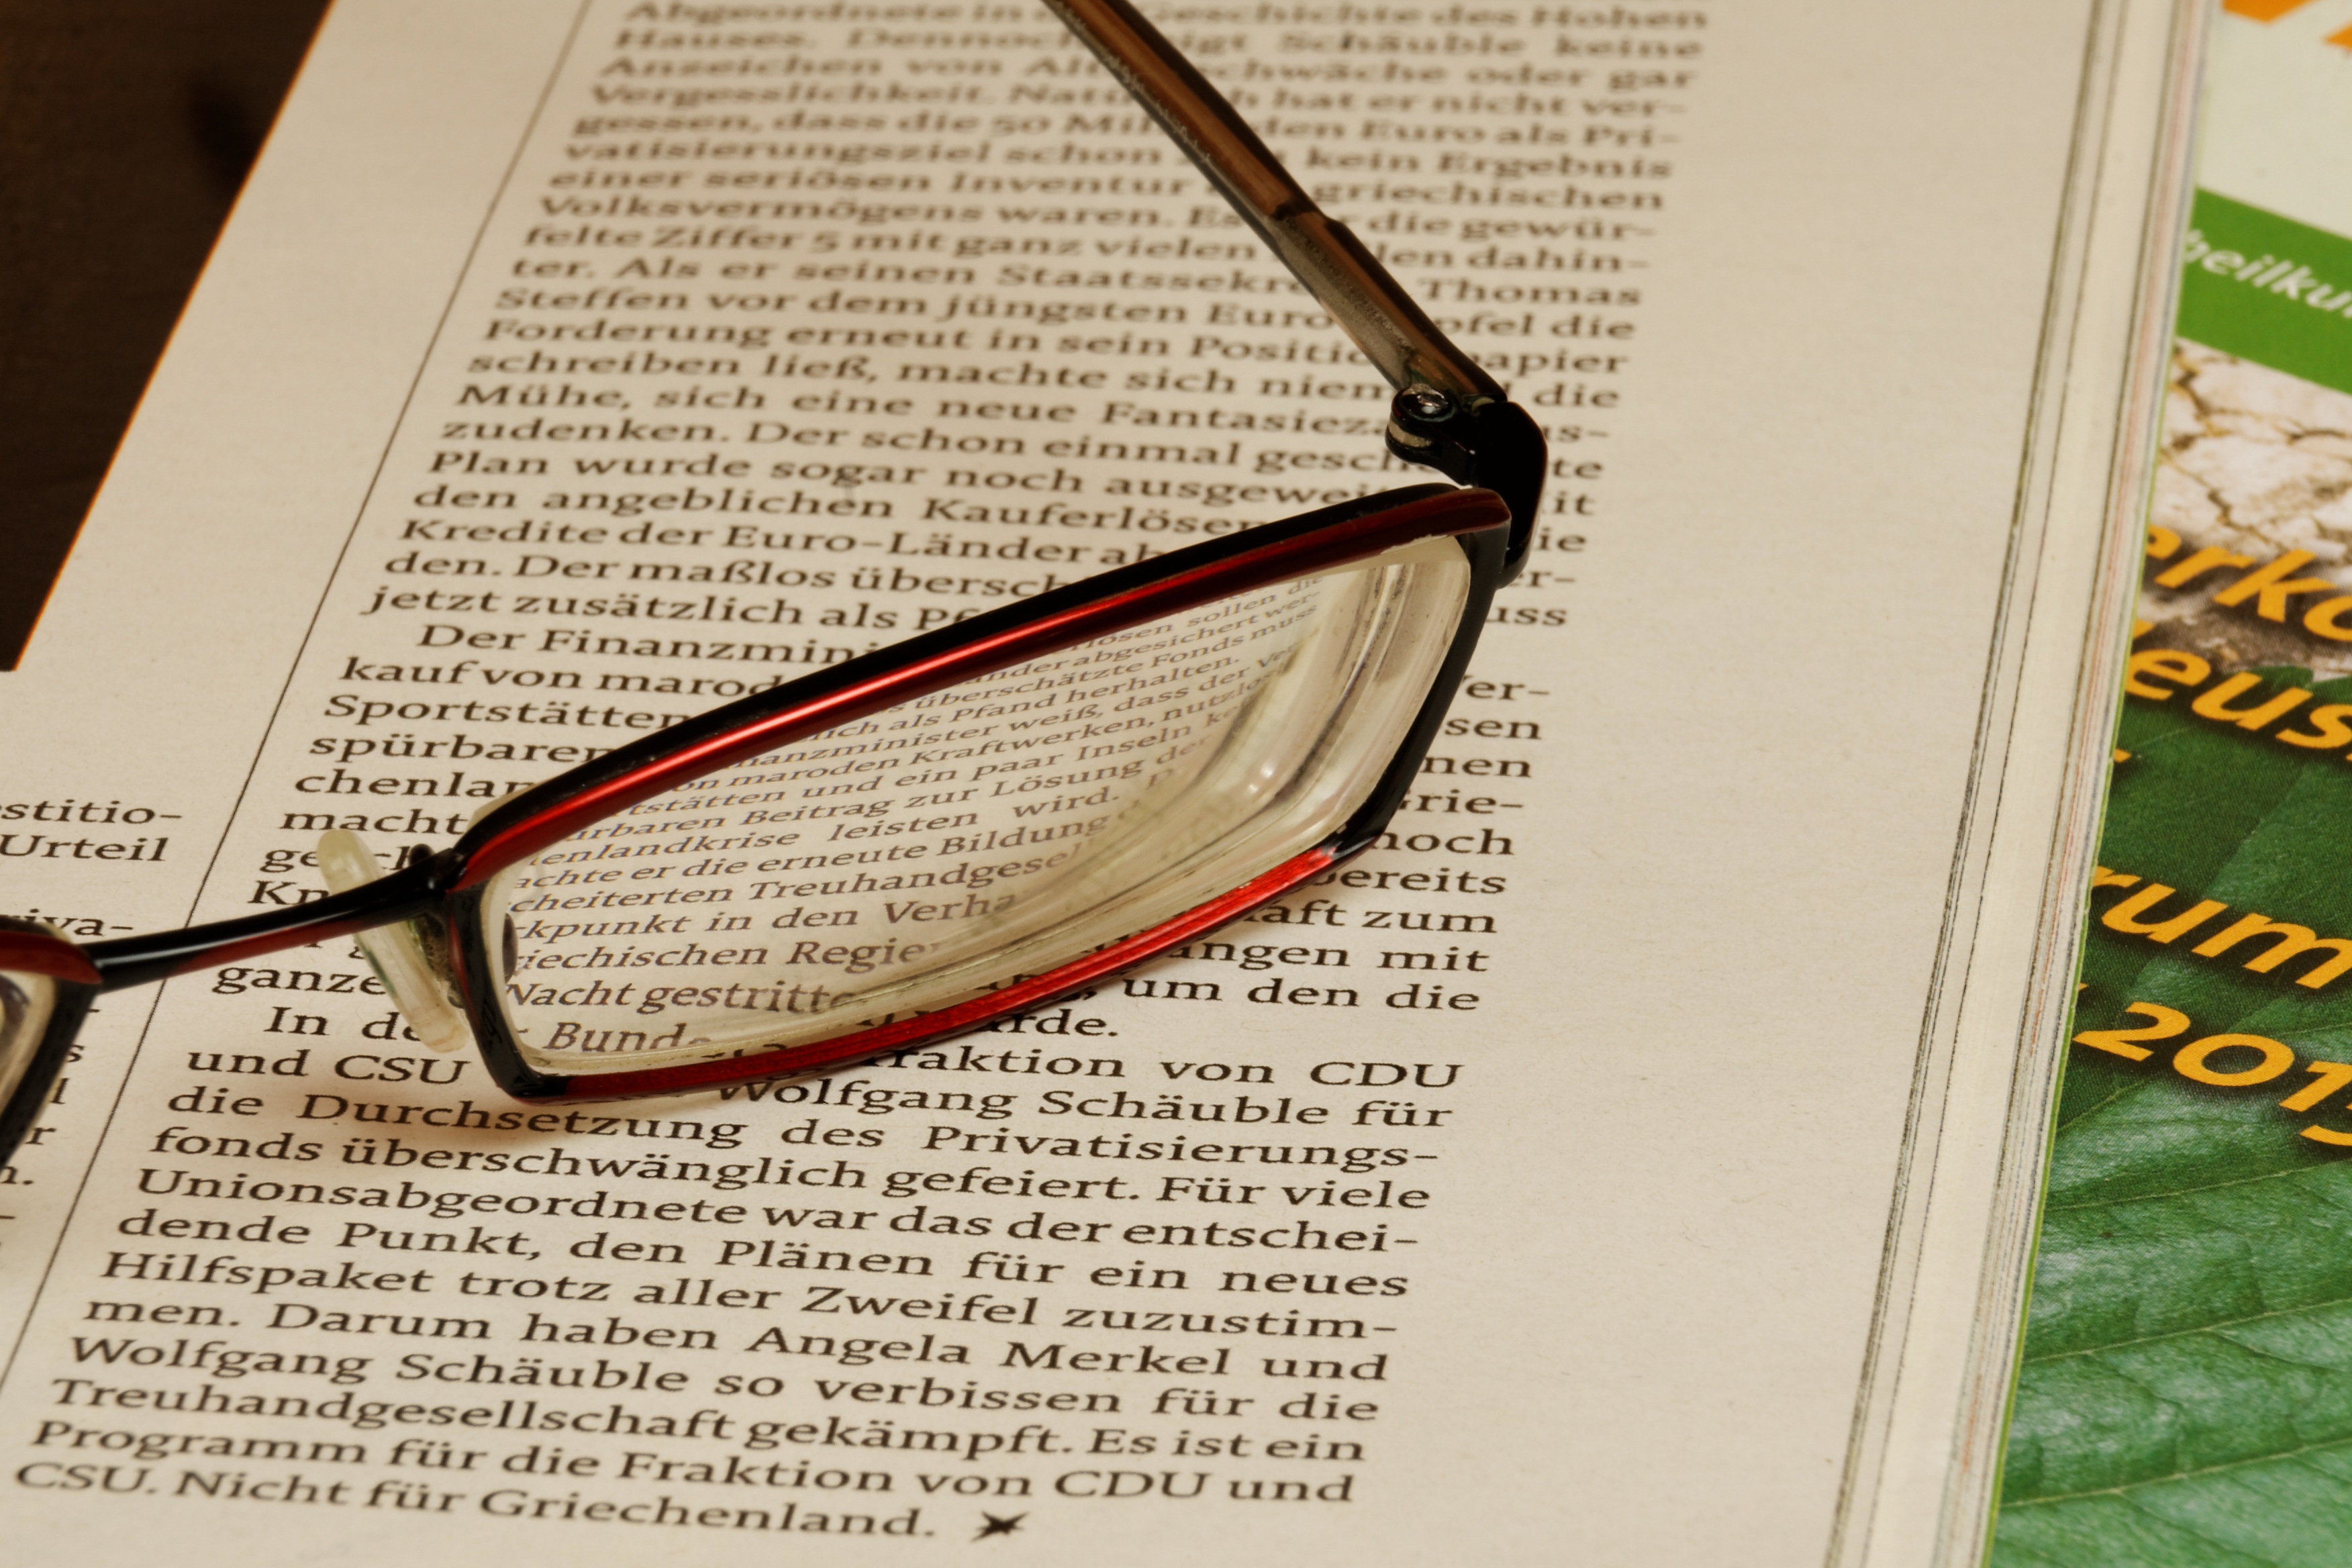
writing, read, newspaper, education, brand, design, text, glasses, eyewear, article, vision care